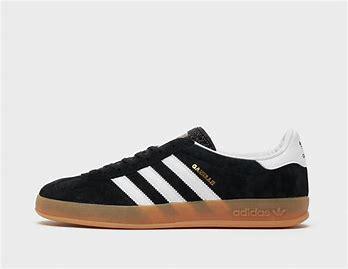
Brand: Adidas
Model: Gazelle Indoor